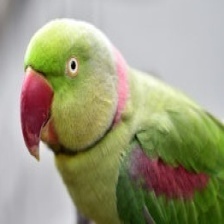
Species: ALEXANDRINE PARAKEET
Scientific name: PSITTACULA EUPATRIA